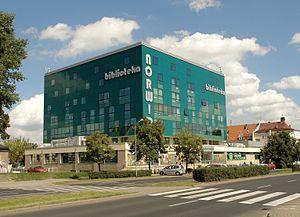
Zielona Góra [ʑeˈlɔna ˈɡura] est une ville de Pologne dans la voïvodie de Lubusz dont elle est le siège de la diétine régionale.